Copperplate map of London

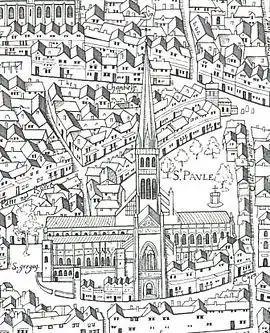
Detail from the Copperplate map showing St Paul's Cathedral

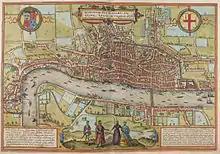
Braun and Hogenberg's map of London (published 1572), showing the likely extent of the area originally covered by the full Copperplate map

The "Copperplate" map of London is an early large-scale printed map of the City of London and its immediate environs, surveyed between 1553 and 1559, which survives only in part. It is the earliest true map of London (as opposed to panoramic views, such as those of Anton van den Wyngaerde). The original map was probably designed for hanging on a wall, and is believed to have measured approximately high by wide. No copies of the printed map itself are known to have survived; but between 1962 and 1997 three of the original engraved copper printing-plates – from a probable total of 15 – were identified. Although only a fragmentary portion of the map is known, the three plates cover the greater part of the built-up heart of the City of London.